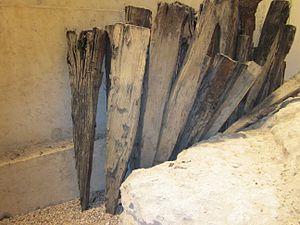
pieux de fondation du temple gallo-romain de Tours
Le temple gallo-romain de Tours est un ancien édifice cultuel de type fanum, daté de la fin du Iᵉʳ siècle de notre ère et qui se situait dans le centre-ville de la cité antique de Caesarodunum, correspondant également au cœur de la ville contemporaine de Tours, dans le département d'Indre-et-Loire.
Caesarodunum est le nom de la ville du Haut-Empire qui a précédé Tours, dans la plaine alluviale séparant la Loire du Cher. Fondation romaine probable du tournant de notre ère, Caesarodunum connaît un important développement dès le Iᵉʳ siècle et jusqu'à la fin du IIᵉ siècle. Les témoignages archéologiques de cette époque, quoique rares, ne laissent aucun doute à cet égard : un temple et un amphithéâtre colossaux, un aqueduc alimenté par une noria puisant l'eau de la Loire, un second aqueduc d'une longueur d'environ 25 km, au moins deux établissements thermaux publics, une trame viaire, un pont de bois sur la Loire et des vestiges de plusieurs habitats sont mis au jour sur une aire de plus de 60 hectares.